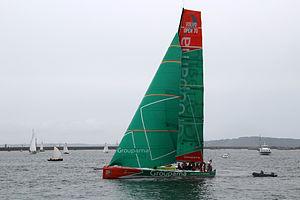
Tonnerres de Brest 2012 Groupama en rade abri
Vannes /van/ est une commune française située dans l’ouest de la France sur la côte sud de la région Bretagne. La ville, située en Basse-Bretagne, est la préfecture du département du Morbihan, et le siège d'une agglomération de 135 882 habitants. Centre économique et destination touristique à la tête d’une aire urbaine de 157 007 habitants au 1ᵉʳ janvier 2016, et d'une population municipale de 53 218 habitants au 1ᵉʳ janvier 2016, Vannes est la 4ᵉ agglomération de la région Bretagne en nombre d'habitants, et le 3ᵉ pôle universitaire de Bretagne.